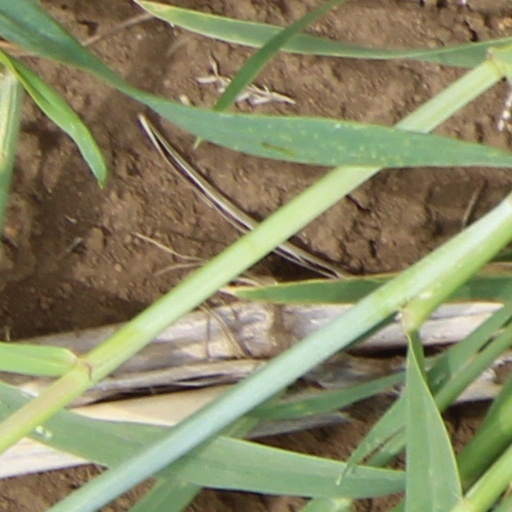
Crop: wheat